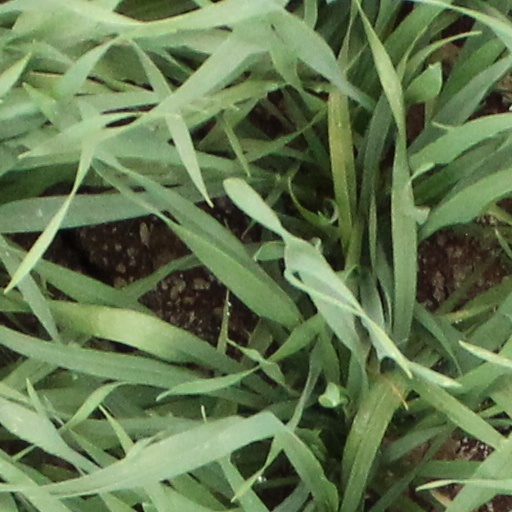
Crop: wheat